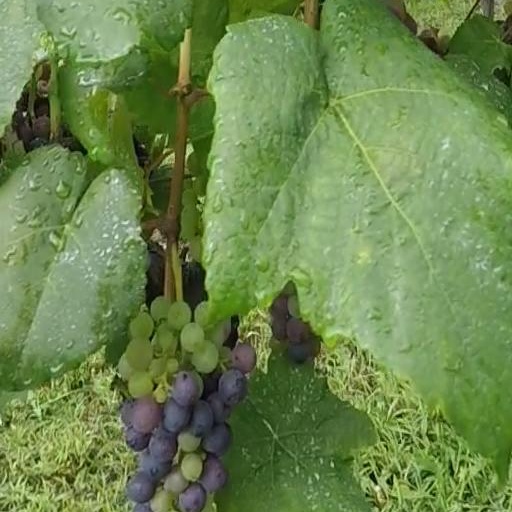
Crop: grape